Lion Heart (album)

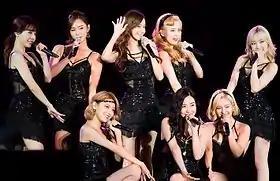
Girls' Generation performing at MBC's 2015 DMC Festival.

On June 30, 2015, the group released music video previews of three then-forthcoming singles "Party", "Lion Heart" and "You Think", serving as a promotional tool for their first Korean language studio album as an eight-member group. Details on album, including its title, release date, cover artwork and track list, were announced on August 12, 2015. The group's label, SM Entertainment, revealed that the record would be released in the span of two days. The first six songs—including the single "Lion Heart"—would be made available on August 18, while the remaining tracks—including the single "You Think"—would be distributed on the following day; "Billboard" described the release strategy as "atypical." An alternative edition of the album featuring a different artwork was additionally released on August 26, 2015, under the title "You Think".